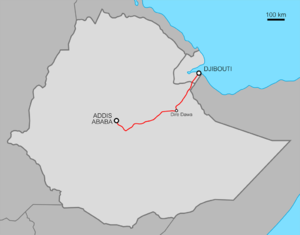
Etiopien / Økonomi / Samfærdsel
Jernbanekorridoren.
Etiopien, officielt Den Føderale Demokratiske Republik Etiopien, er et land i Afrika. Landet har fire større floder: Den Blå Nil, Omo, Awash og Wabe Shebelle. Den Blå Nil udmunder i Middelhavet, de øvrige udmunder enten i søer eller opløses i ørkensandet.